Finderscope

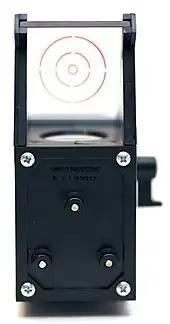
Reflex sights such as the Telrad (pictured) are popular alternatives to traditional finderscopes, and are often used in conjunction with them.

Another type of finder commonly found on amateur telescopes is known as a reflector (reflex) sight. This non-magnifying sight (technically not a "scope") uses a type of beam splitter to "reflect" a reticle generated by collimating optics into the users field of view. The view of the sky seen through the sight is just what can be seen with the naked eye with an illuminated crosshair or dot seeming to float in space at infinity. These crosshairs are generally illuminated by a small LED. Reflector sights are useful for locating bright objects visible to the naked eye such as stars and planets. Since the sight uses a beam splitter "window", instead of an optical telescope with the ability to gather light, objects dimmer than the naked eye limit can not be seen through it. Finding dim objects with a reflector sight is accomplished by using the object's known position relative to brighter objects as a reference and then slewing a known angular distance (or "star hopping") from the bright object to the desired object. Many reflector sights have circles with a given angular dimension in order to facilitate this. Reflector sights are less useful in light polluted areas since the stars used to guide the observer to a dim object may also be invisible.